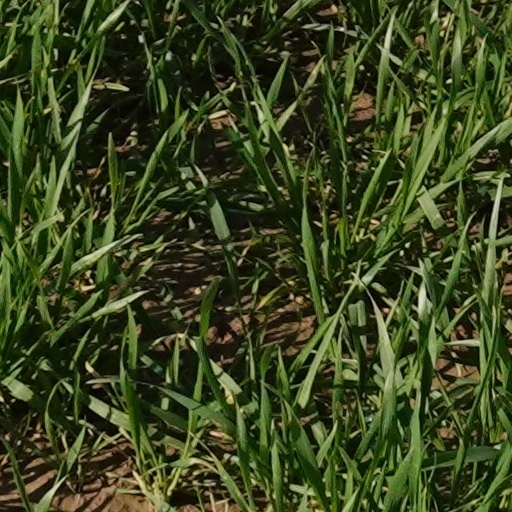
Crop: wheat